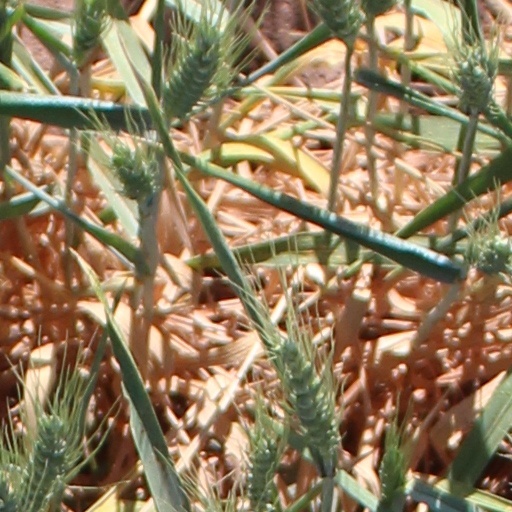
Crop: wheat